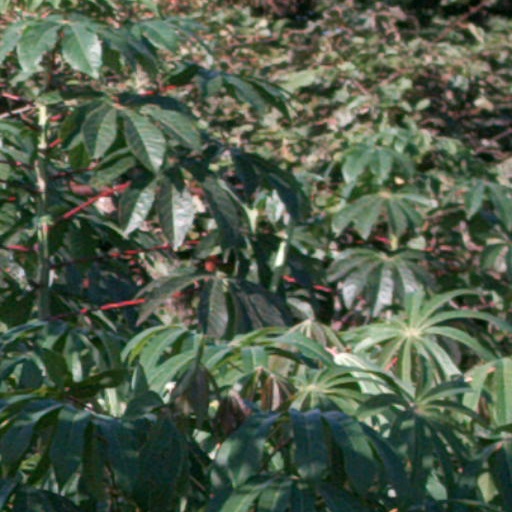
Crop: cassava